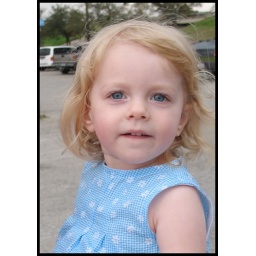
Close-up in blue dress